Mobile Unit (Italy)

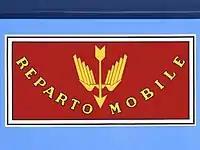
Distinctive vehicle insignia for Mobile units vehicles.

In Italy, the Mobile Units of the Polizia di Stato, often generically identified as a ""Celere Units"", are the police units used as a ready-to-use resource for riot control and for intervention in areas affected by disasters.